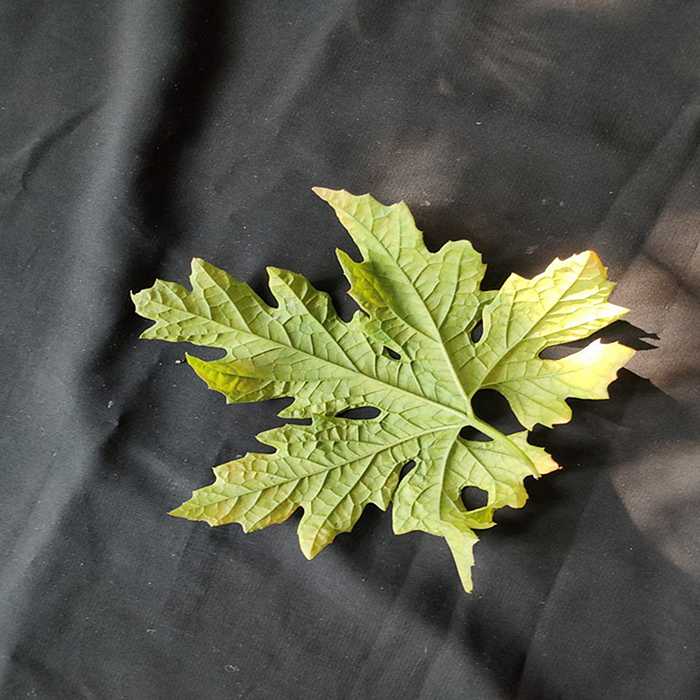
Plant: Bitter Gourd
Label: Mosaic virus